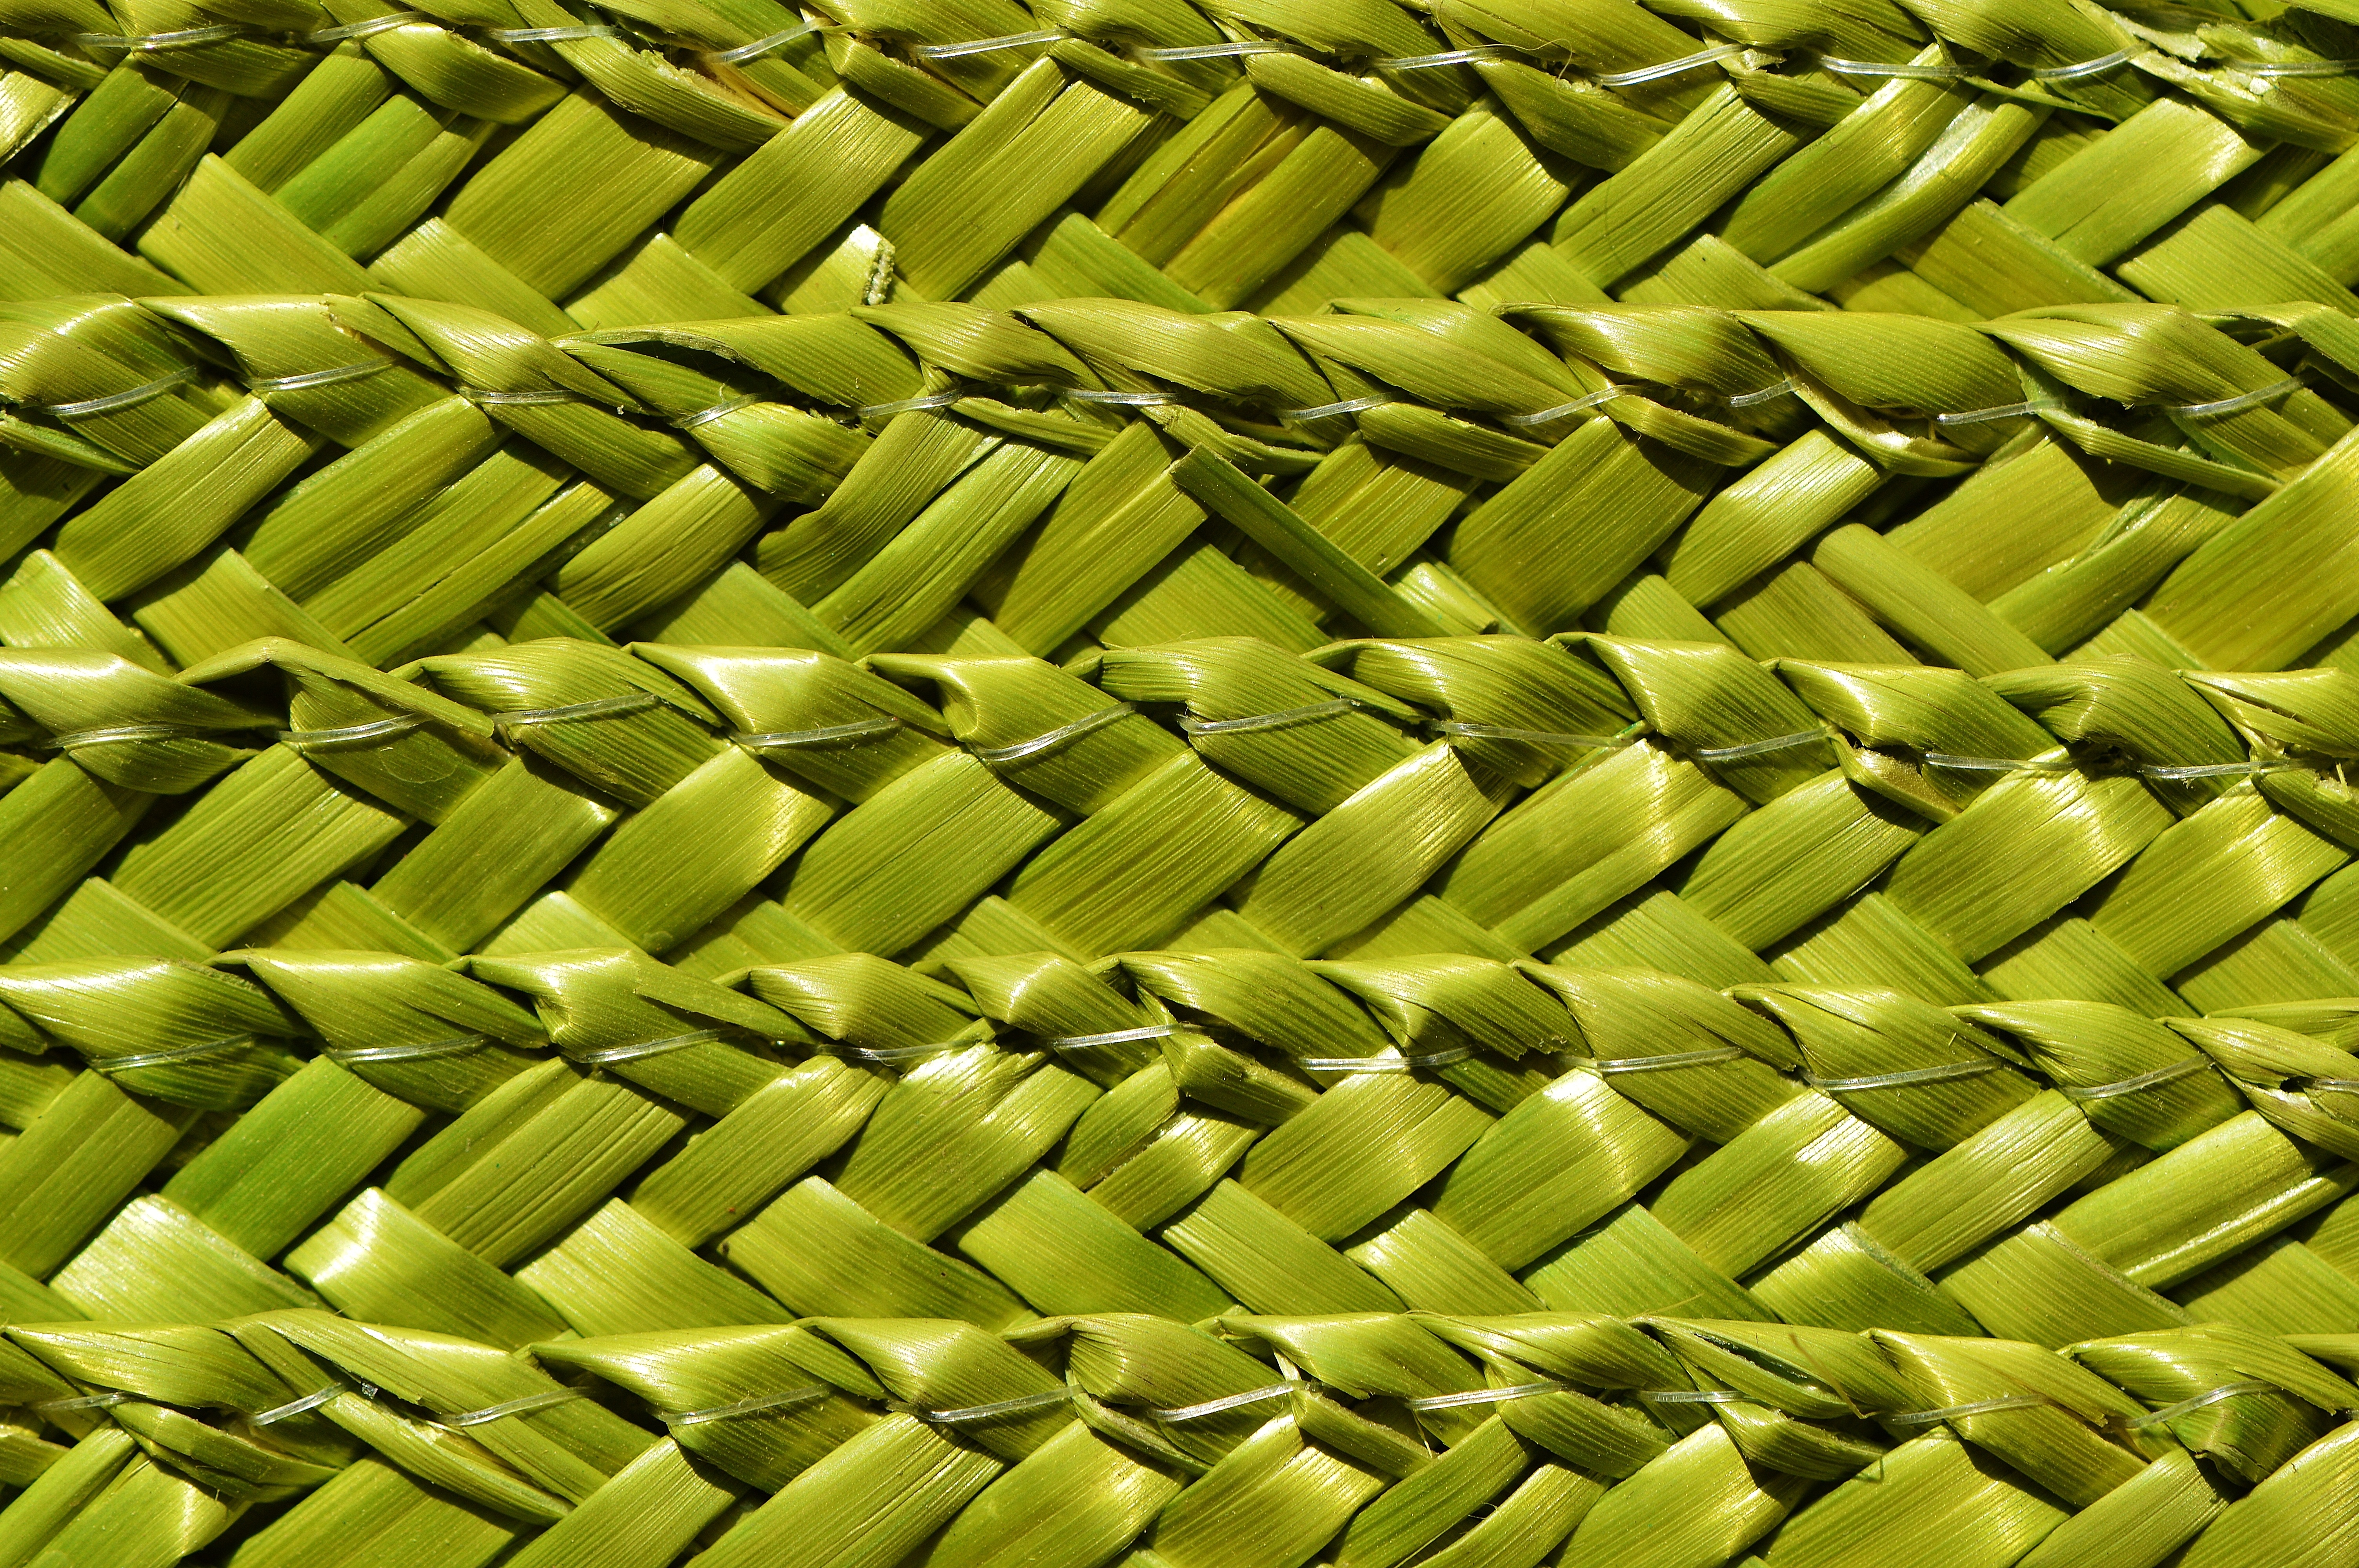
plant, leaf, pattern, food, green, produce, vegetable, crop, agriculture, basket, close, braid, wicker, background, wattle, woven, light green, flooring, flowering plant, natural material, grass family, land plant